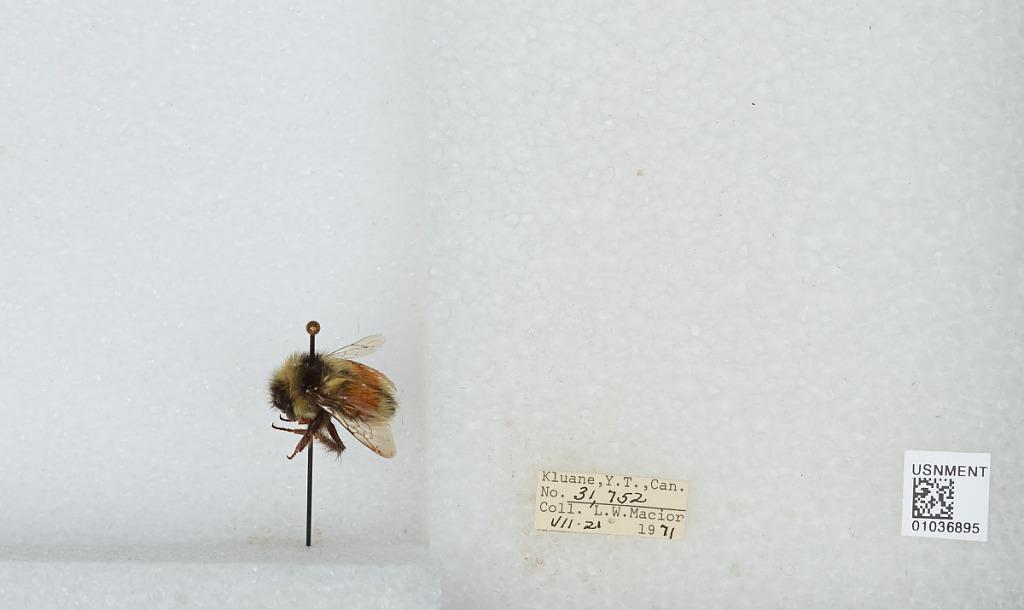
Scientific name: Bombus (Pyrobombus) sylvicola Kirby
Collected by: L. Macior
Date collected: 1971-7-21
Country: Canada
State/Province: Yukon Territory
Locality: Kluane
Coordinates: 60.75, -139.5